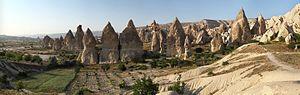
""Cheminées de fée"", à proximité de Gorëme, en Cappadoce, Turquie."
La culture de la Turquie désigne d'abord les pratiques culturelles observables de ses habitants.